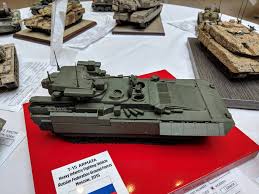
Label: BMP-T15